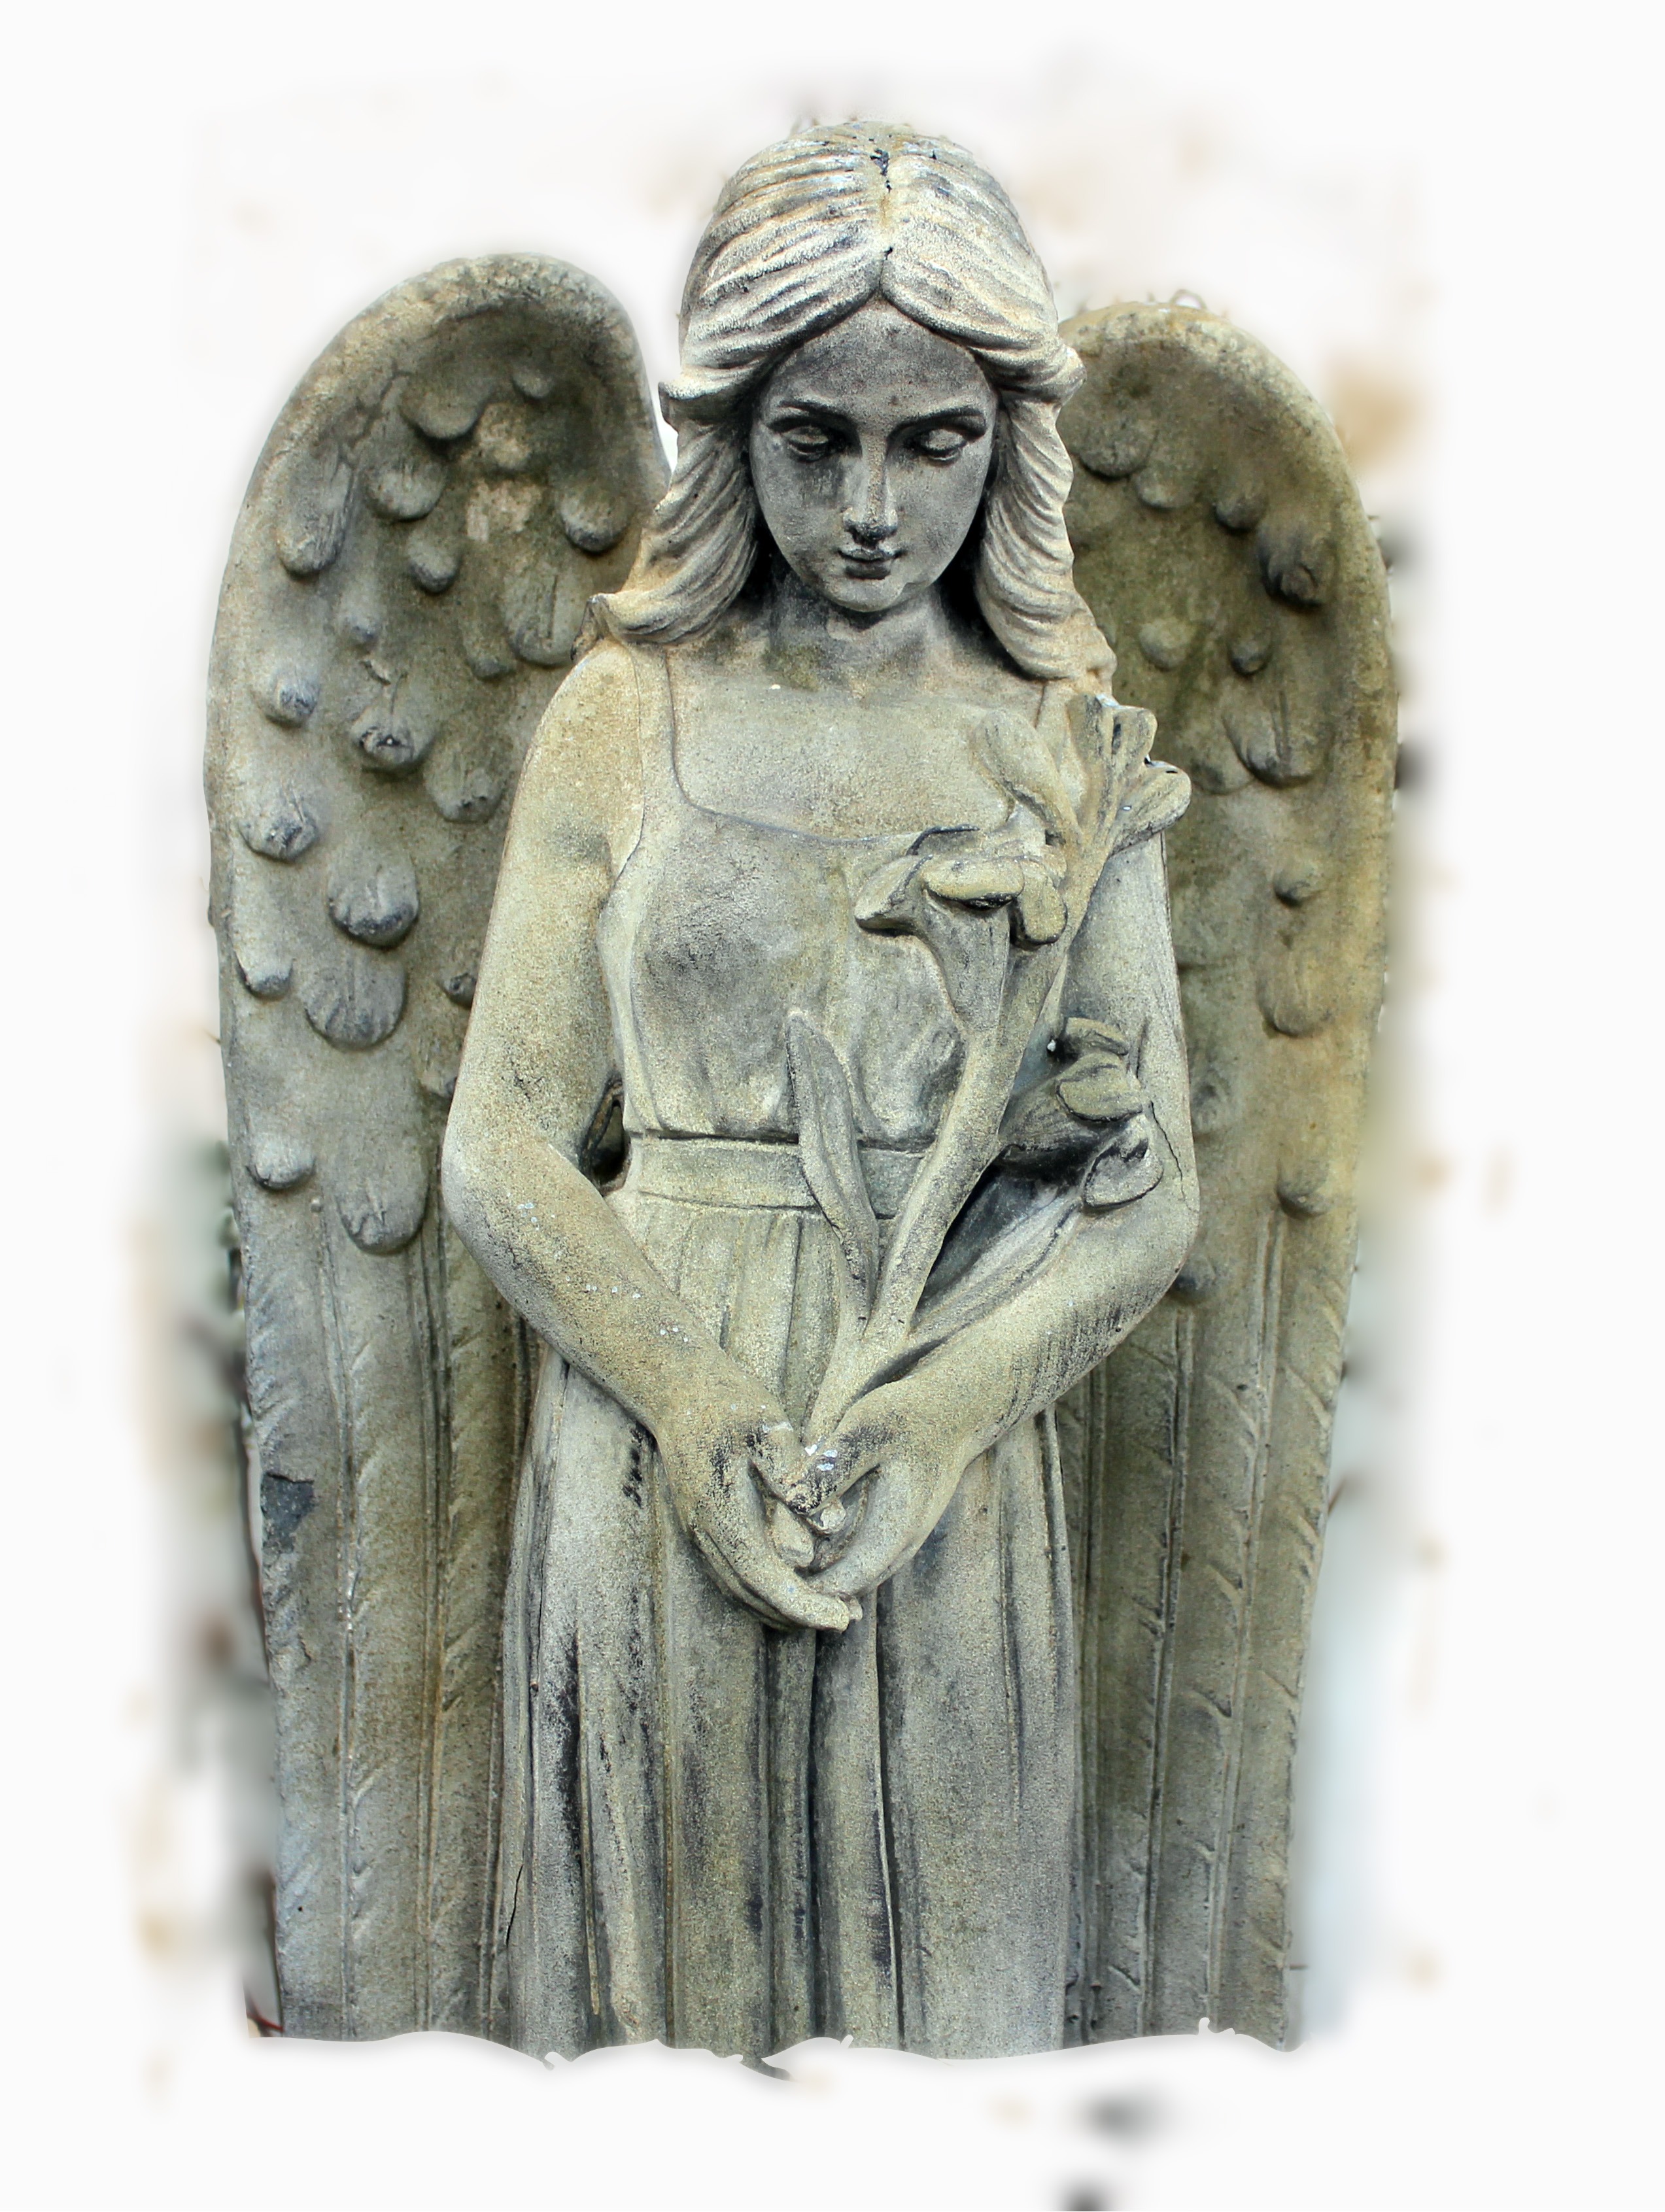
monument, statue, memory, sculpture, angel, art, figure, sketch, drawing, faith, commemorate, hope, carving, relief, stone carving